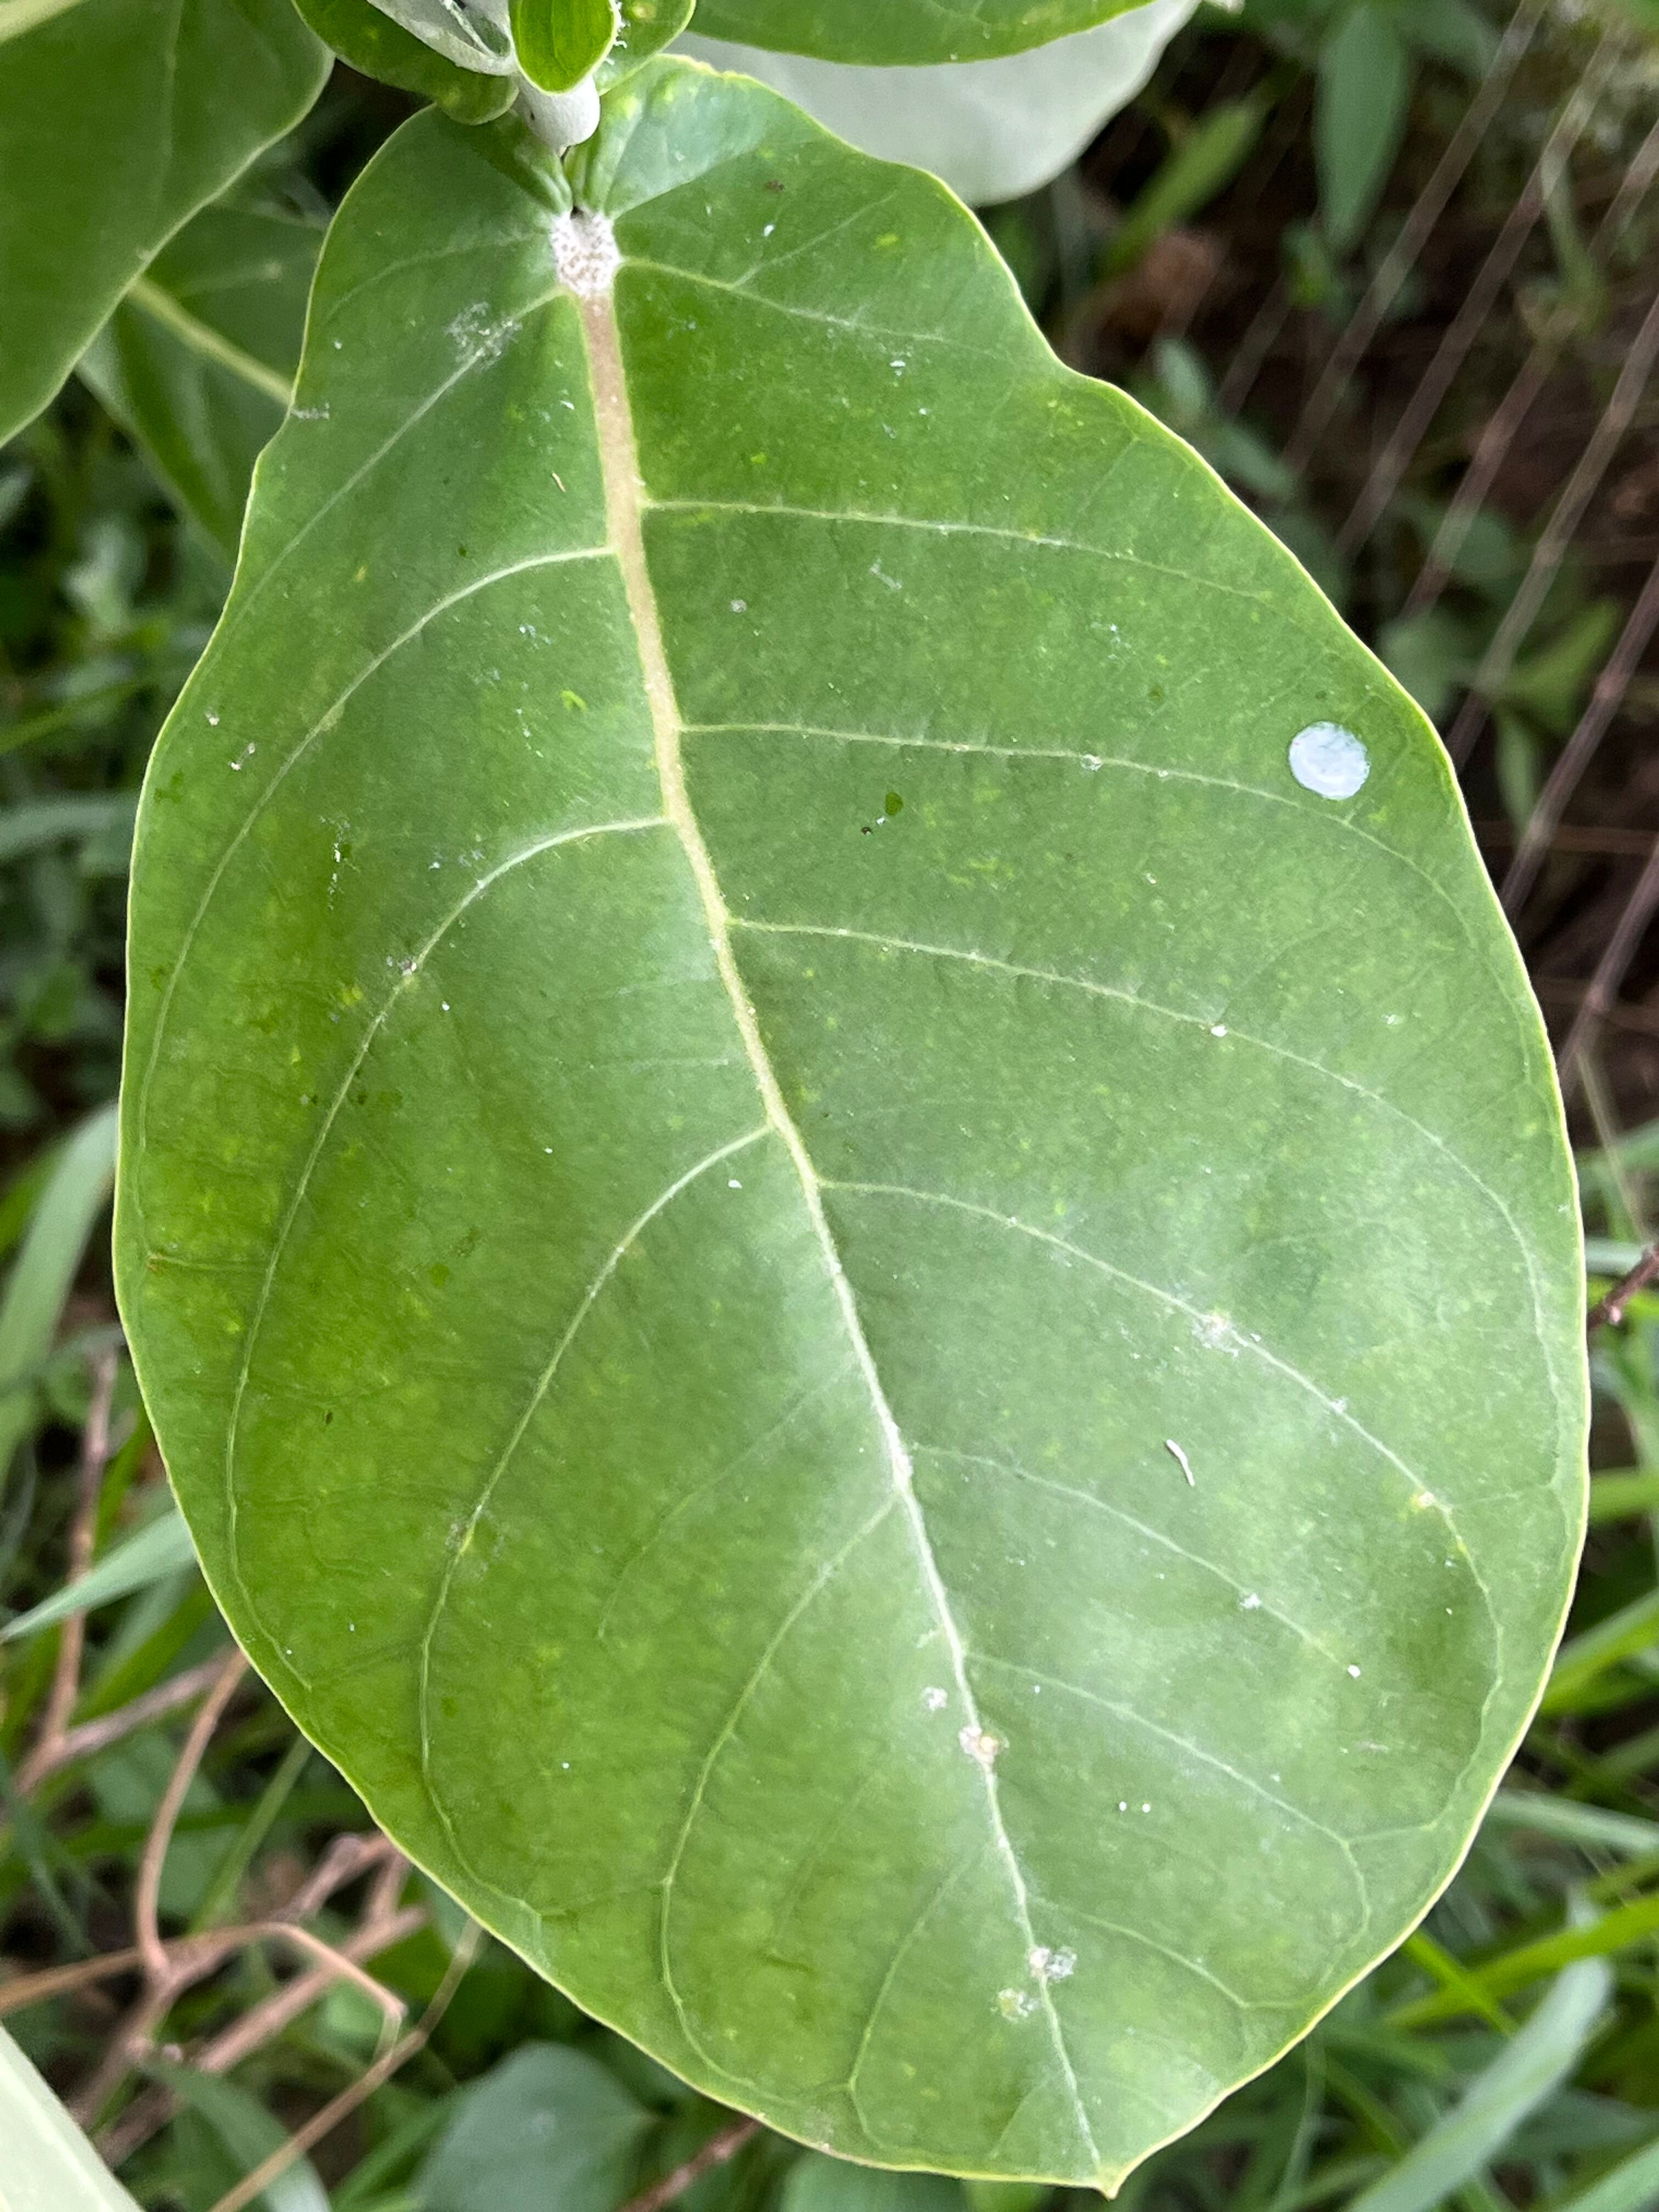
Plant species: calotropis-gigantea